Vanse

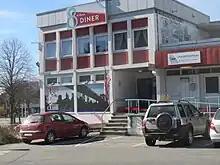
8th Avenue Diner in Vanse

Kjell Elvis also has his own star in Selvaagpark modelled on the famous Hollywood Walk of Fame.